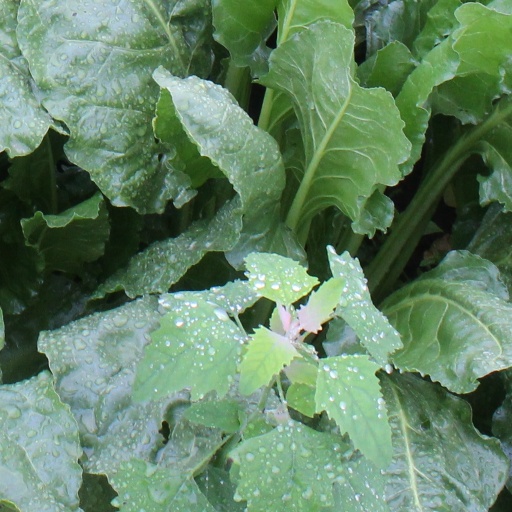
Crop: sugar beet